Pyotr Pletnyov

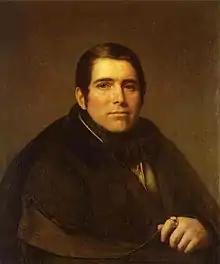
Portrait by Alexey Tyranov, 1836

Pyotr Alexandrovich Pletnyov (in Tebleshi, Tver Governorate – ) was a minor Russian poet and literary critic, who rose to become the dean of the Saint Petersburg University (1840–61) and academician of the Petersburg Academy of Sciences (1841).